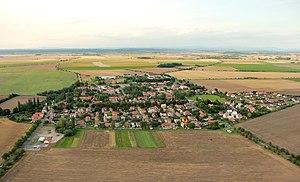
Bobnice est une commune du district de Nymburk, dans la région de Bohême-Centrale, en République tchèque. Sa population s'élevait à 872 habitants en 2020.